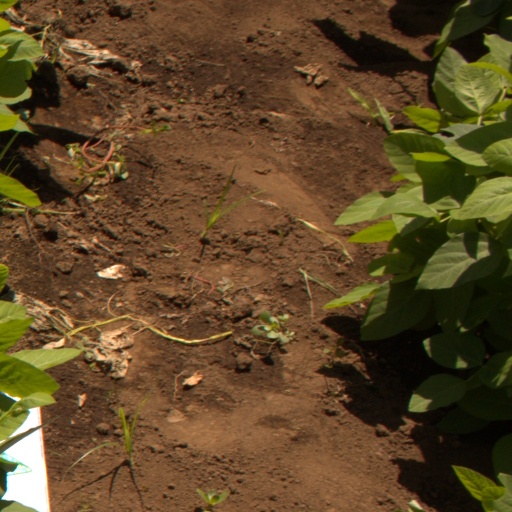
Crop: soybean